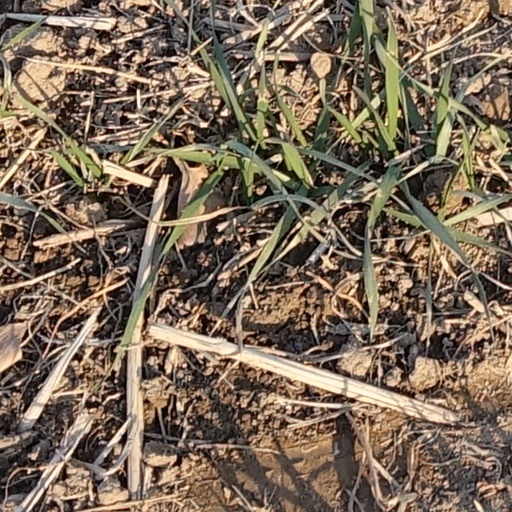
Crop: wheat